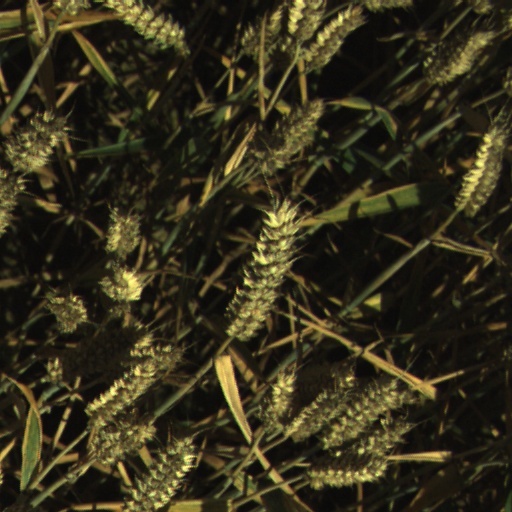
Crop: wheat